Fazlollah Zahedi

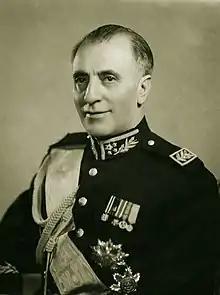
Zahedi in 1954

Fazlollah Zahedi (pronounced ; 17 May 1892 – 2 September 1963) was an Iranian military officer and statesman who replaced the Iranian Prime Minister Mohammad Mosaddegh through a coup d'état supported by the United States and the United Kingdom.